Karl Freller

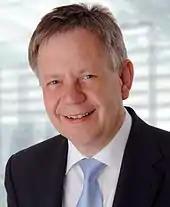
Karl Freller

Karl Freller (born 2 March 1956, in Schwabach) is a German politician, representative of the Christian Social Union of Bavaria. He has been a member of the Landtag of Bavaria.